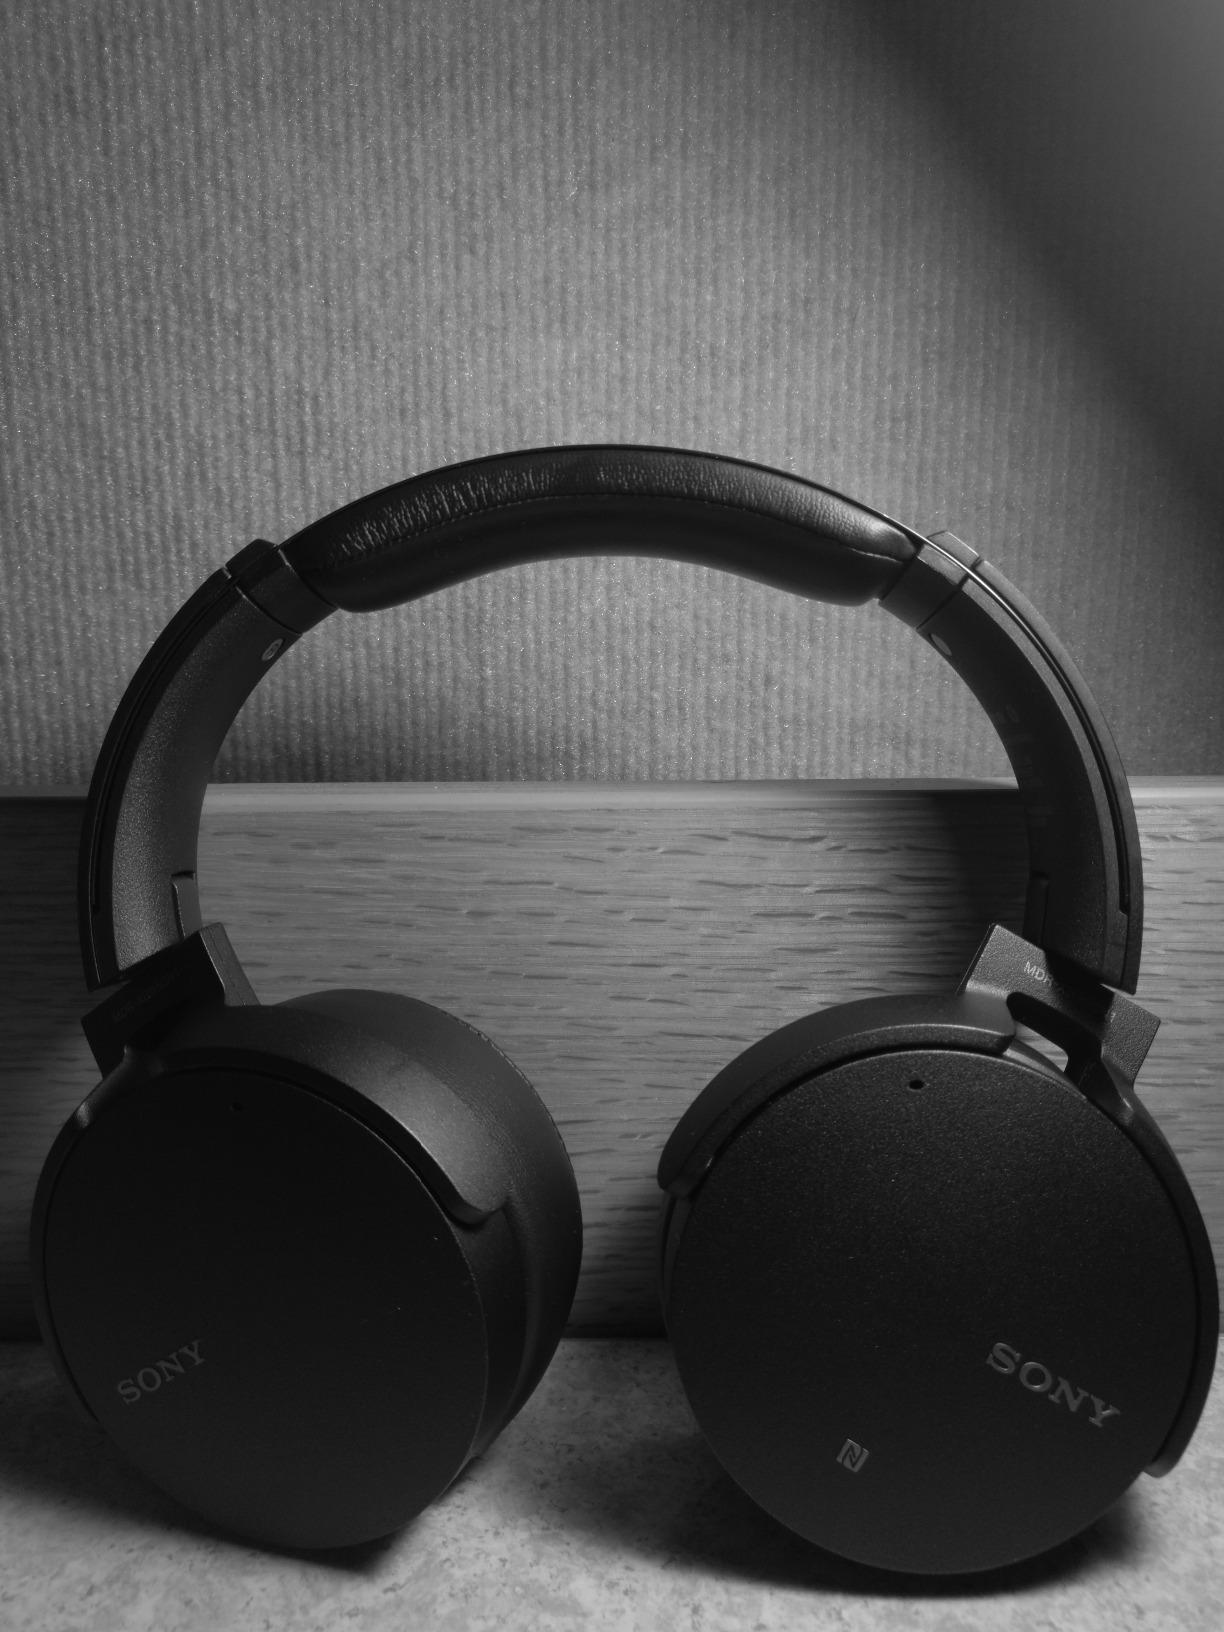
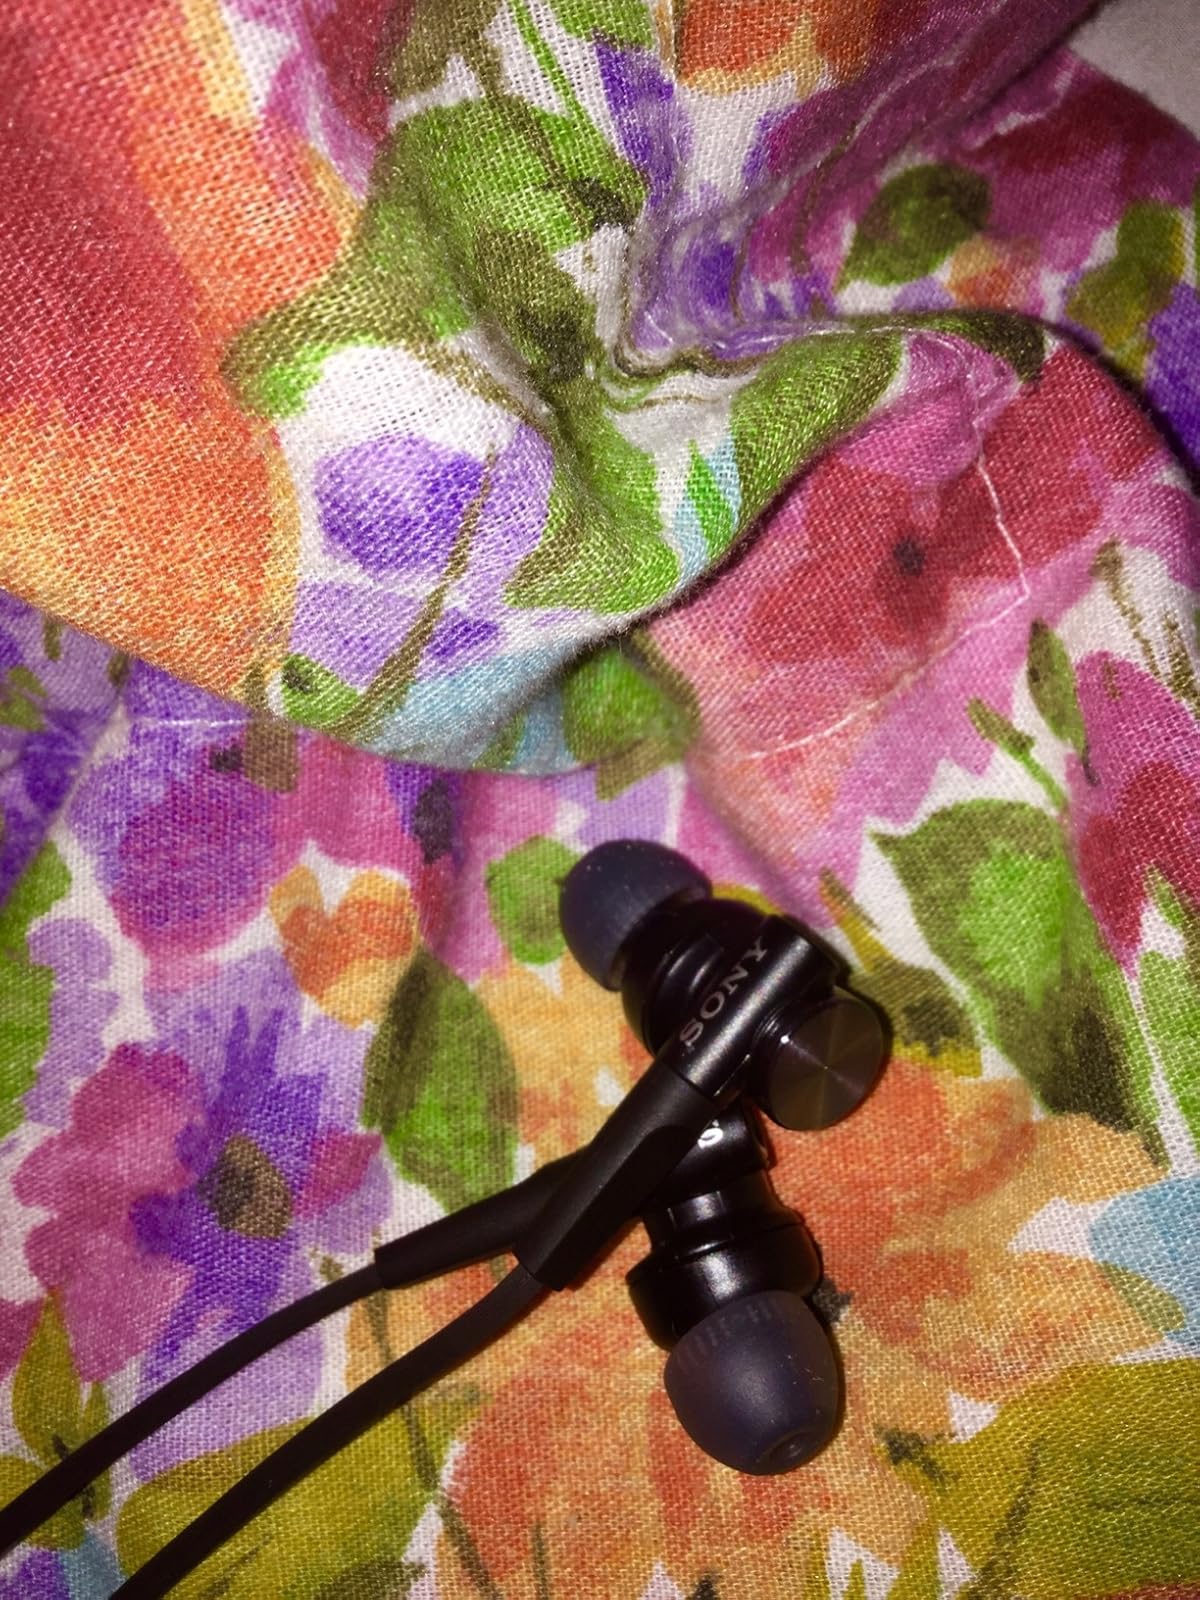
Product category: headphones
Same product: no